Operation Blackcock

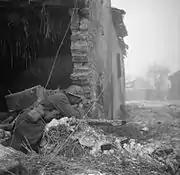
Soldier firing on German positions during the XII Corp offensive north of Sittard, 16 January 1945

The Battle for the Dutch village of Sint Joost was a turning point in Operation Blackcock. After four days of fighting, the Germans knew that the armoured division that was facing them relied on the roads to manoeuvre their vehicles, due to poor winter conditions. The small village of Sint Joost was on the route of the 7th Armoured Division advance north towards Montfort. On 20 January, the 7th Armoured Division launched a first attack on the (assumed) two German companies of the 2nd Battalion "Fallschirmjäger Regiment Hübner" in Sint Joost. It took four attacks to clear the village, the final assault taking place on Sunday, 21 January. Sixty "Fallschirmjäger" were taken prisoner. The 9th Durham Light Infantry and 1st Rifle Brigade suffered many losses in Sint Joost. The DLI suffered 33 casualties, of which eight were killed in action. The Rifle Brigade counted 34 casualties, of which three men from 1 Company were killed in action. More than one hundred German soldiers were killed. German paratroopers who were not killed only left the cellars under civilian cover, afraid that they would be shot by the victors. Hübner had lost one company and a second had been nearly destroyed.